La Ferrassie 1

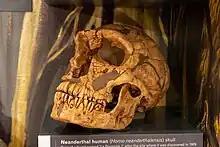
Cast on display at Wollaton Hall

The remains of La Ferrassie 1 were discovered inside of a rock shelter that had collapsed. The discovery took place in Savignac-de-Miremont, near Le Bugue, France. La Ferrassie 1 is one of the many hominid dispersals found in France. Many researchers have reported that the remains of La Ferrassie 1 show characteristics of the Eurasian human population before having contact with anatomically modern humans. These characteristics can be seen throughout the remains of La Ferrrasie 1.